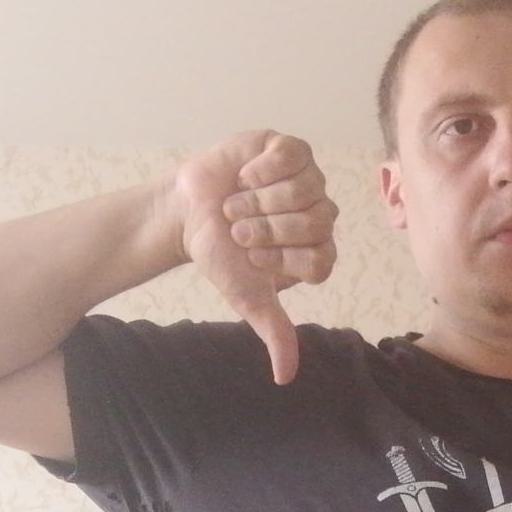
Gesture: dislike